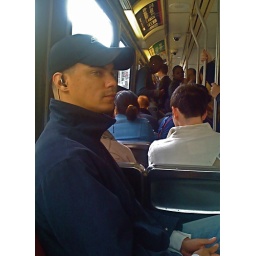
cute man in hat